Nebular hypothesis

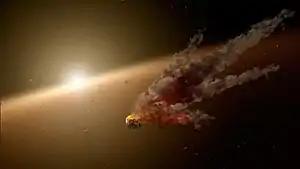
Asteroid collision—building planets (artist concept).

Dust particles tend to stick to each other in the dense disk environment, leading to the formation of larger particles up to several centimeters in size. The signatures of the dust processing and coagulation are observed in the infrared spectra of the young disks. Further aggregation can lead to the formation of planetesimals measuring 1 km across or larger, which are the building blocks of planets. Planetesimal formation is another unsolved problem of disk physics, as simple sticking becomes ineffective as dust particles grow larger.